Lara Gut-Behrami

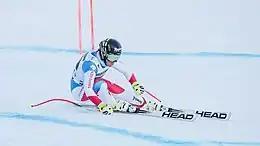
Gut in downhill at Garmisch-Partenkirchen in January 2017

Gut was born in Sorengo, Canton Ticino; her father, Pauli Gut, is Swiss from Airolo, and her mother, Gabriella Almici, a masseuse, was born in Zone, Lombardy. Gut participated in her first FIS races at age 15 in December 2006. At the Alpine Youth World Championship 2007 at Altenmarkt, Austria, she won silver in downhill. In the same year, she became the Swiss national champion in super-G, the second youngest champion of all time. In the 2007 season, Gut finished second in the downhill standings of the Europa Cup.